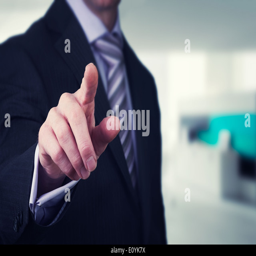
a business man pointing his finger at you